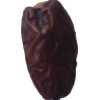
Label: dates